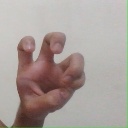
अक्षर: छ